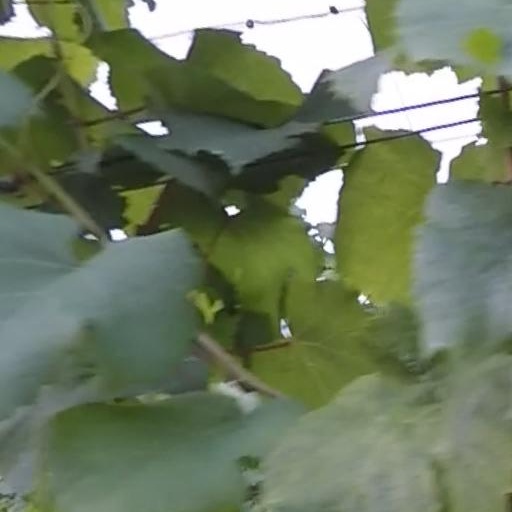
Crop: grape